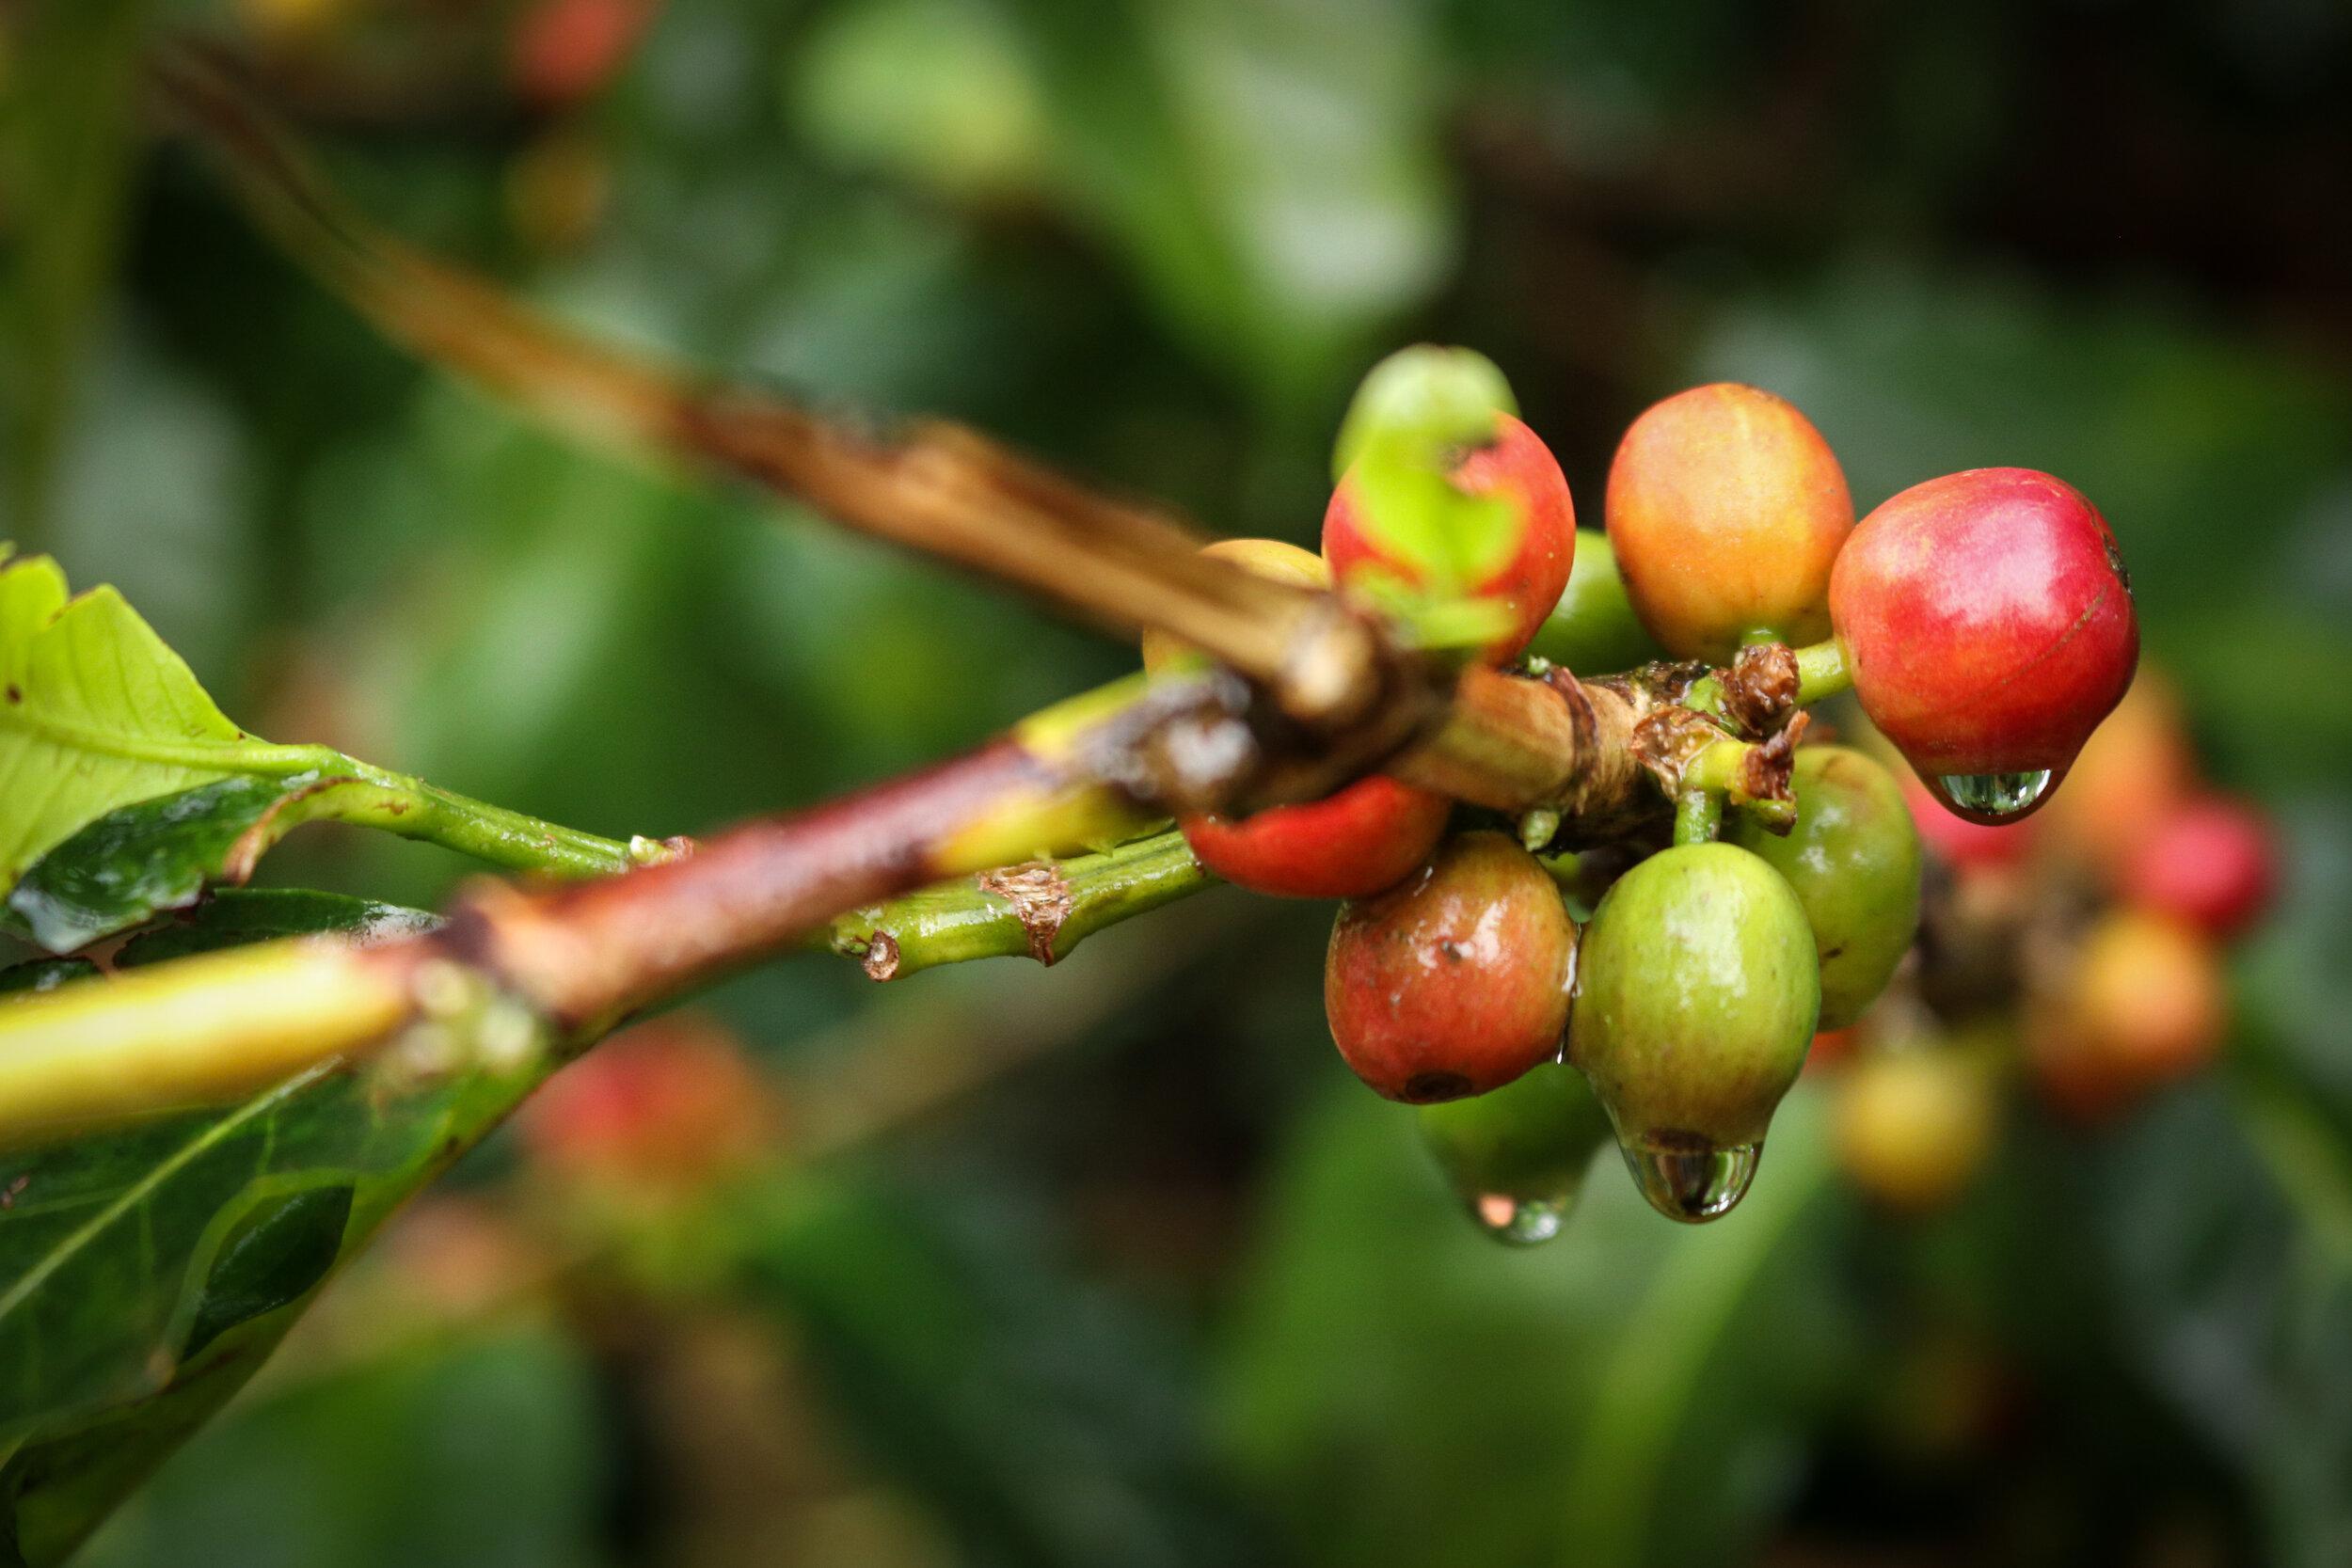
Plant: Coffee
Disease: coffee berry blotch